Llana of Gathol

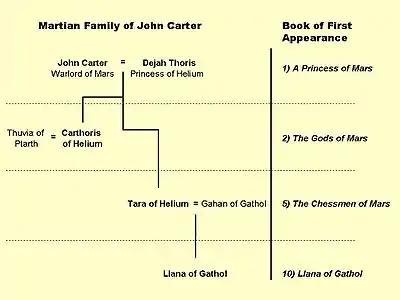
John Carter's descendants

The stories in this collection revolve around John Carter's granddaughter Llana of Gathol, who plays the "damsel in distress" role played by Dejah Thoris and Thuvia in earlier entries of the "Barsoom" series.